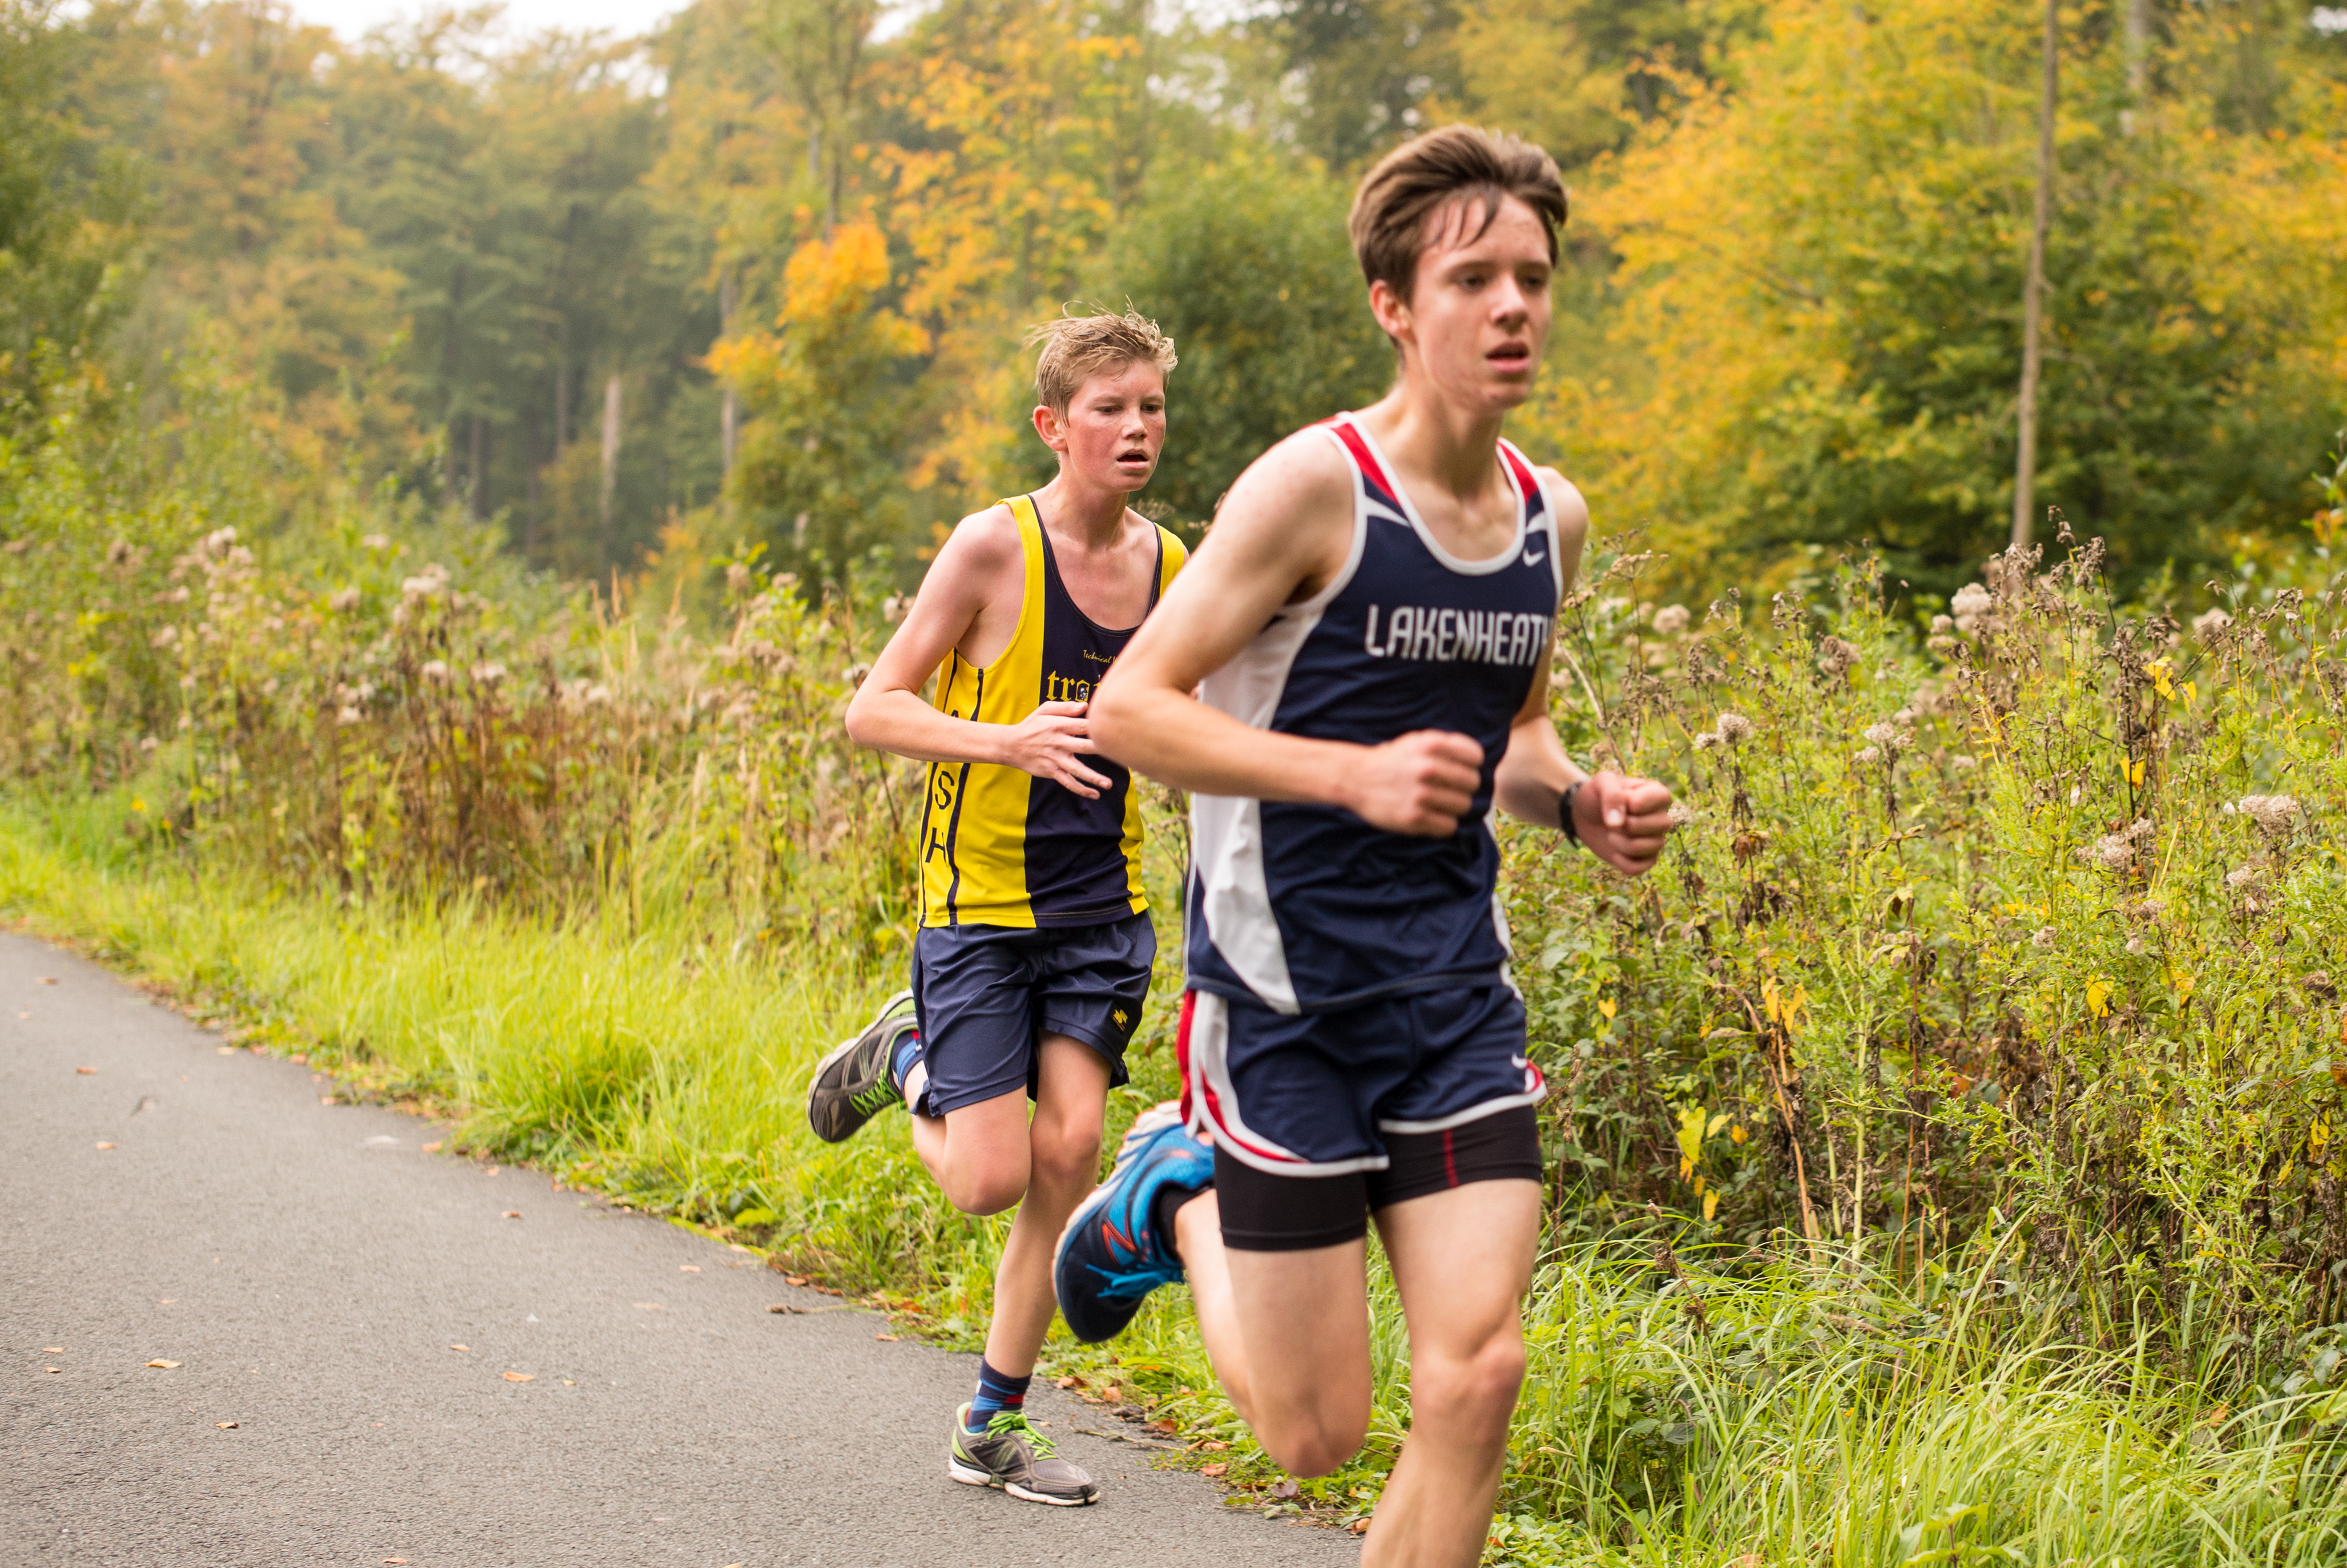
person, running, country, photo, recreation, portrait, high, jogging, cross, belgium, race, hague, netherlands, international, brussels, m, american, team, sports, boys, 50, school, runners, endurance, junior, leica, 240, summilux, varsity, athletics, athletes, meet, xc, physical exercise, outdoor recreation, human action, individual sports, endurance sports, ultramarathon, duathlon, long distance running, cross country running